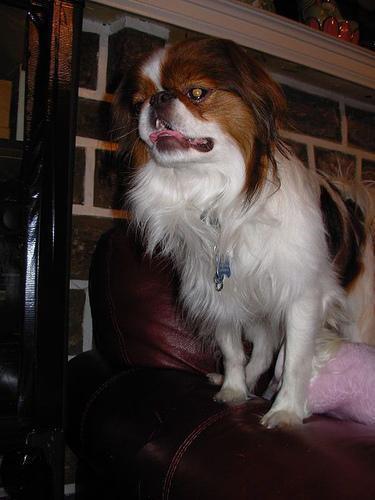
japanese chin